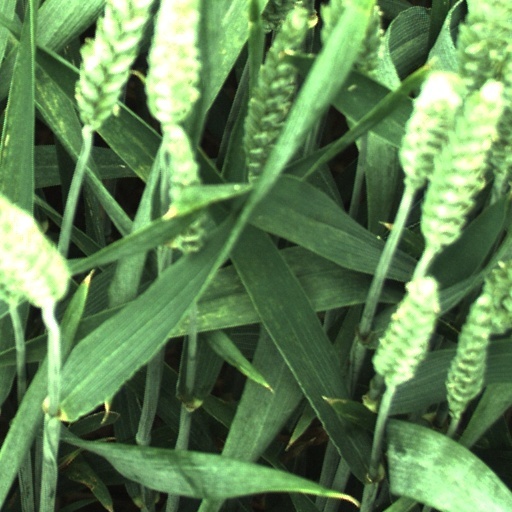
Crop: wheat